Her Best Move

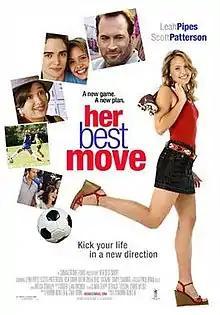
Theatrical release poster

Her Best Move is a 2007 American teen romantic comedy film directed by Norm Hunter.